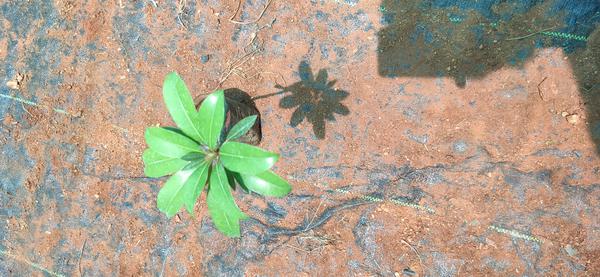
Plant: Sapota